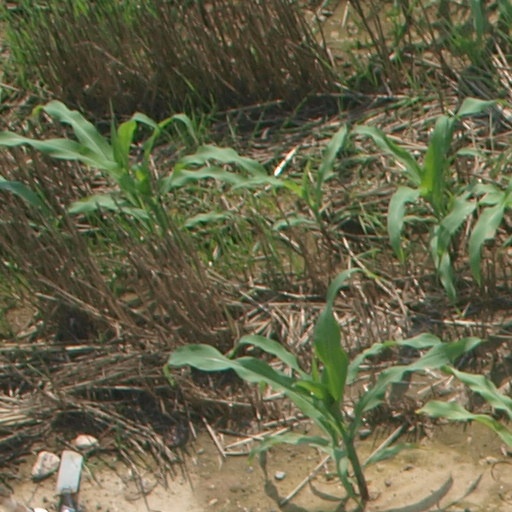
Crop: maize; corn